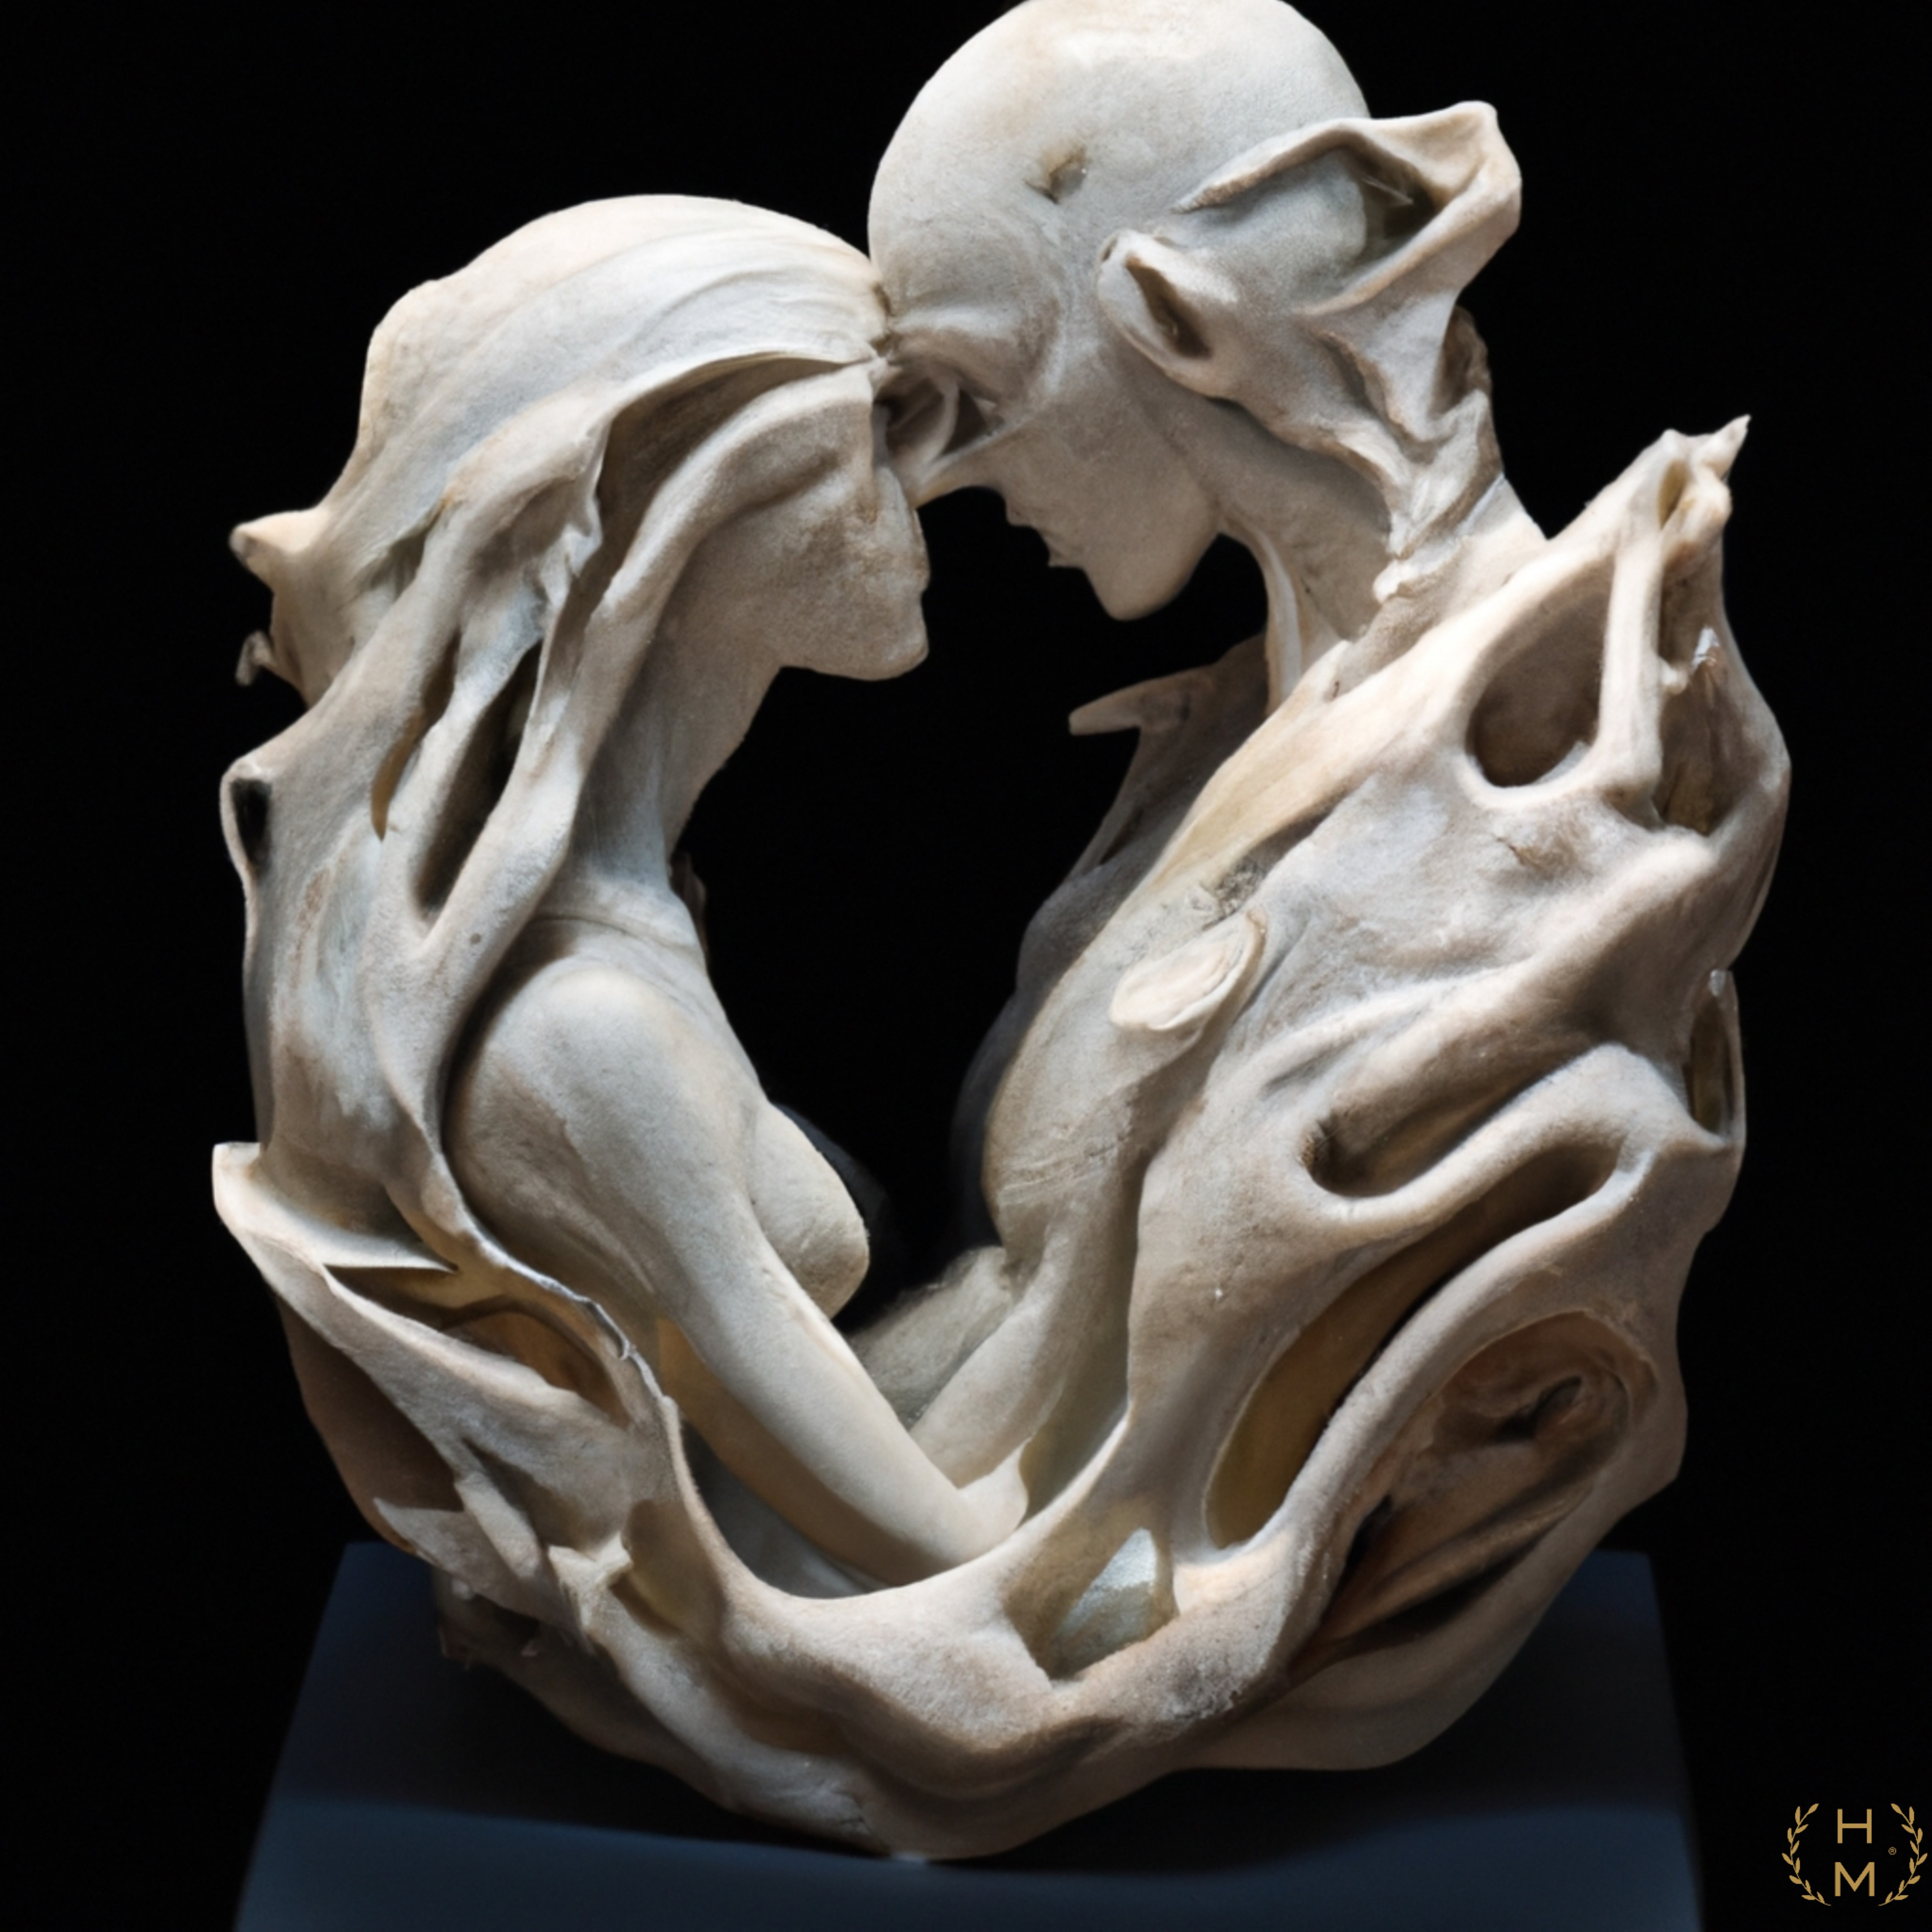
painting, art, artist, artwork, drawing, contemporary art, photography, illustration, paint, love, design, sketch, fine art, abstract art, creative, abstract, acrylic painting, nature, watercolor, art gallery, oil painting, gallery, modern art, abstract painting, digital art, contemporary painting, art collector, style, girl, woman, fashion, mort, jaw, sculpture, artifact, ceramic, font, fashion accessory, carving, serveware, stone carving, statue, ingredient, classical sculpture, figurine, natural material, visual arts, metal, glass